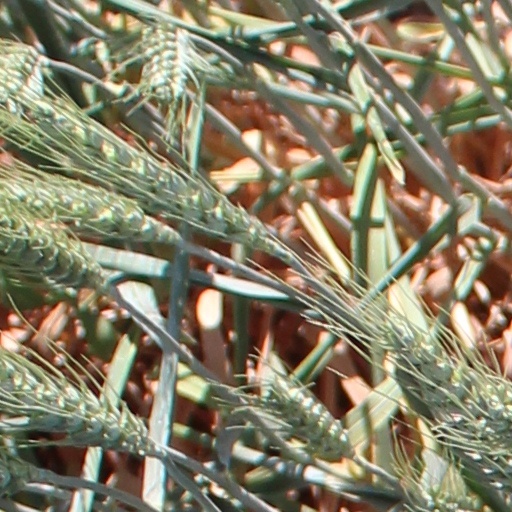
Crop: wheat